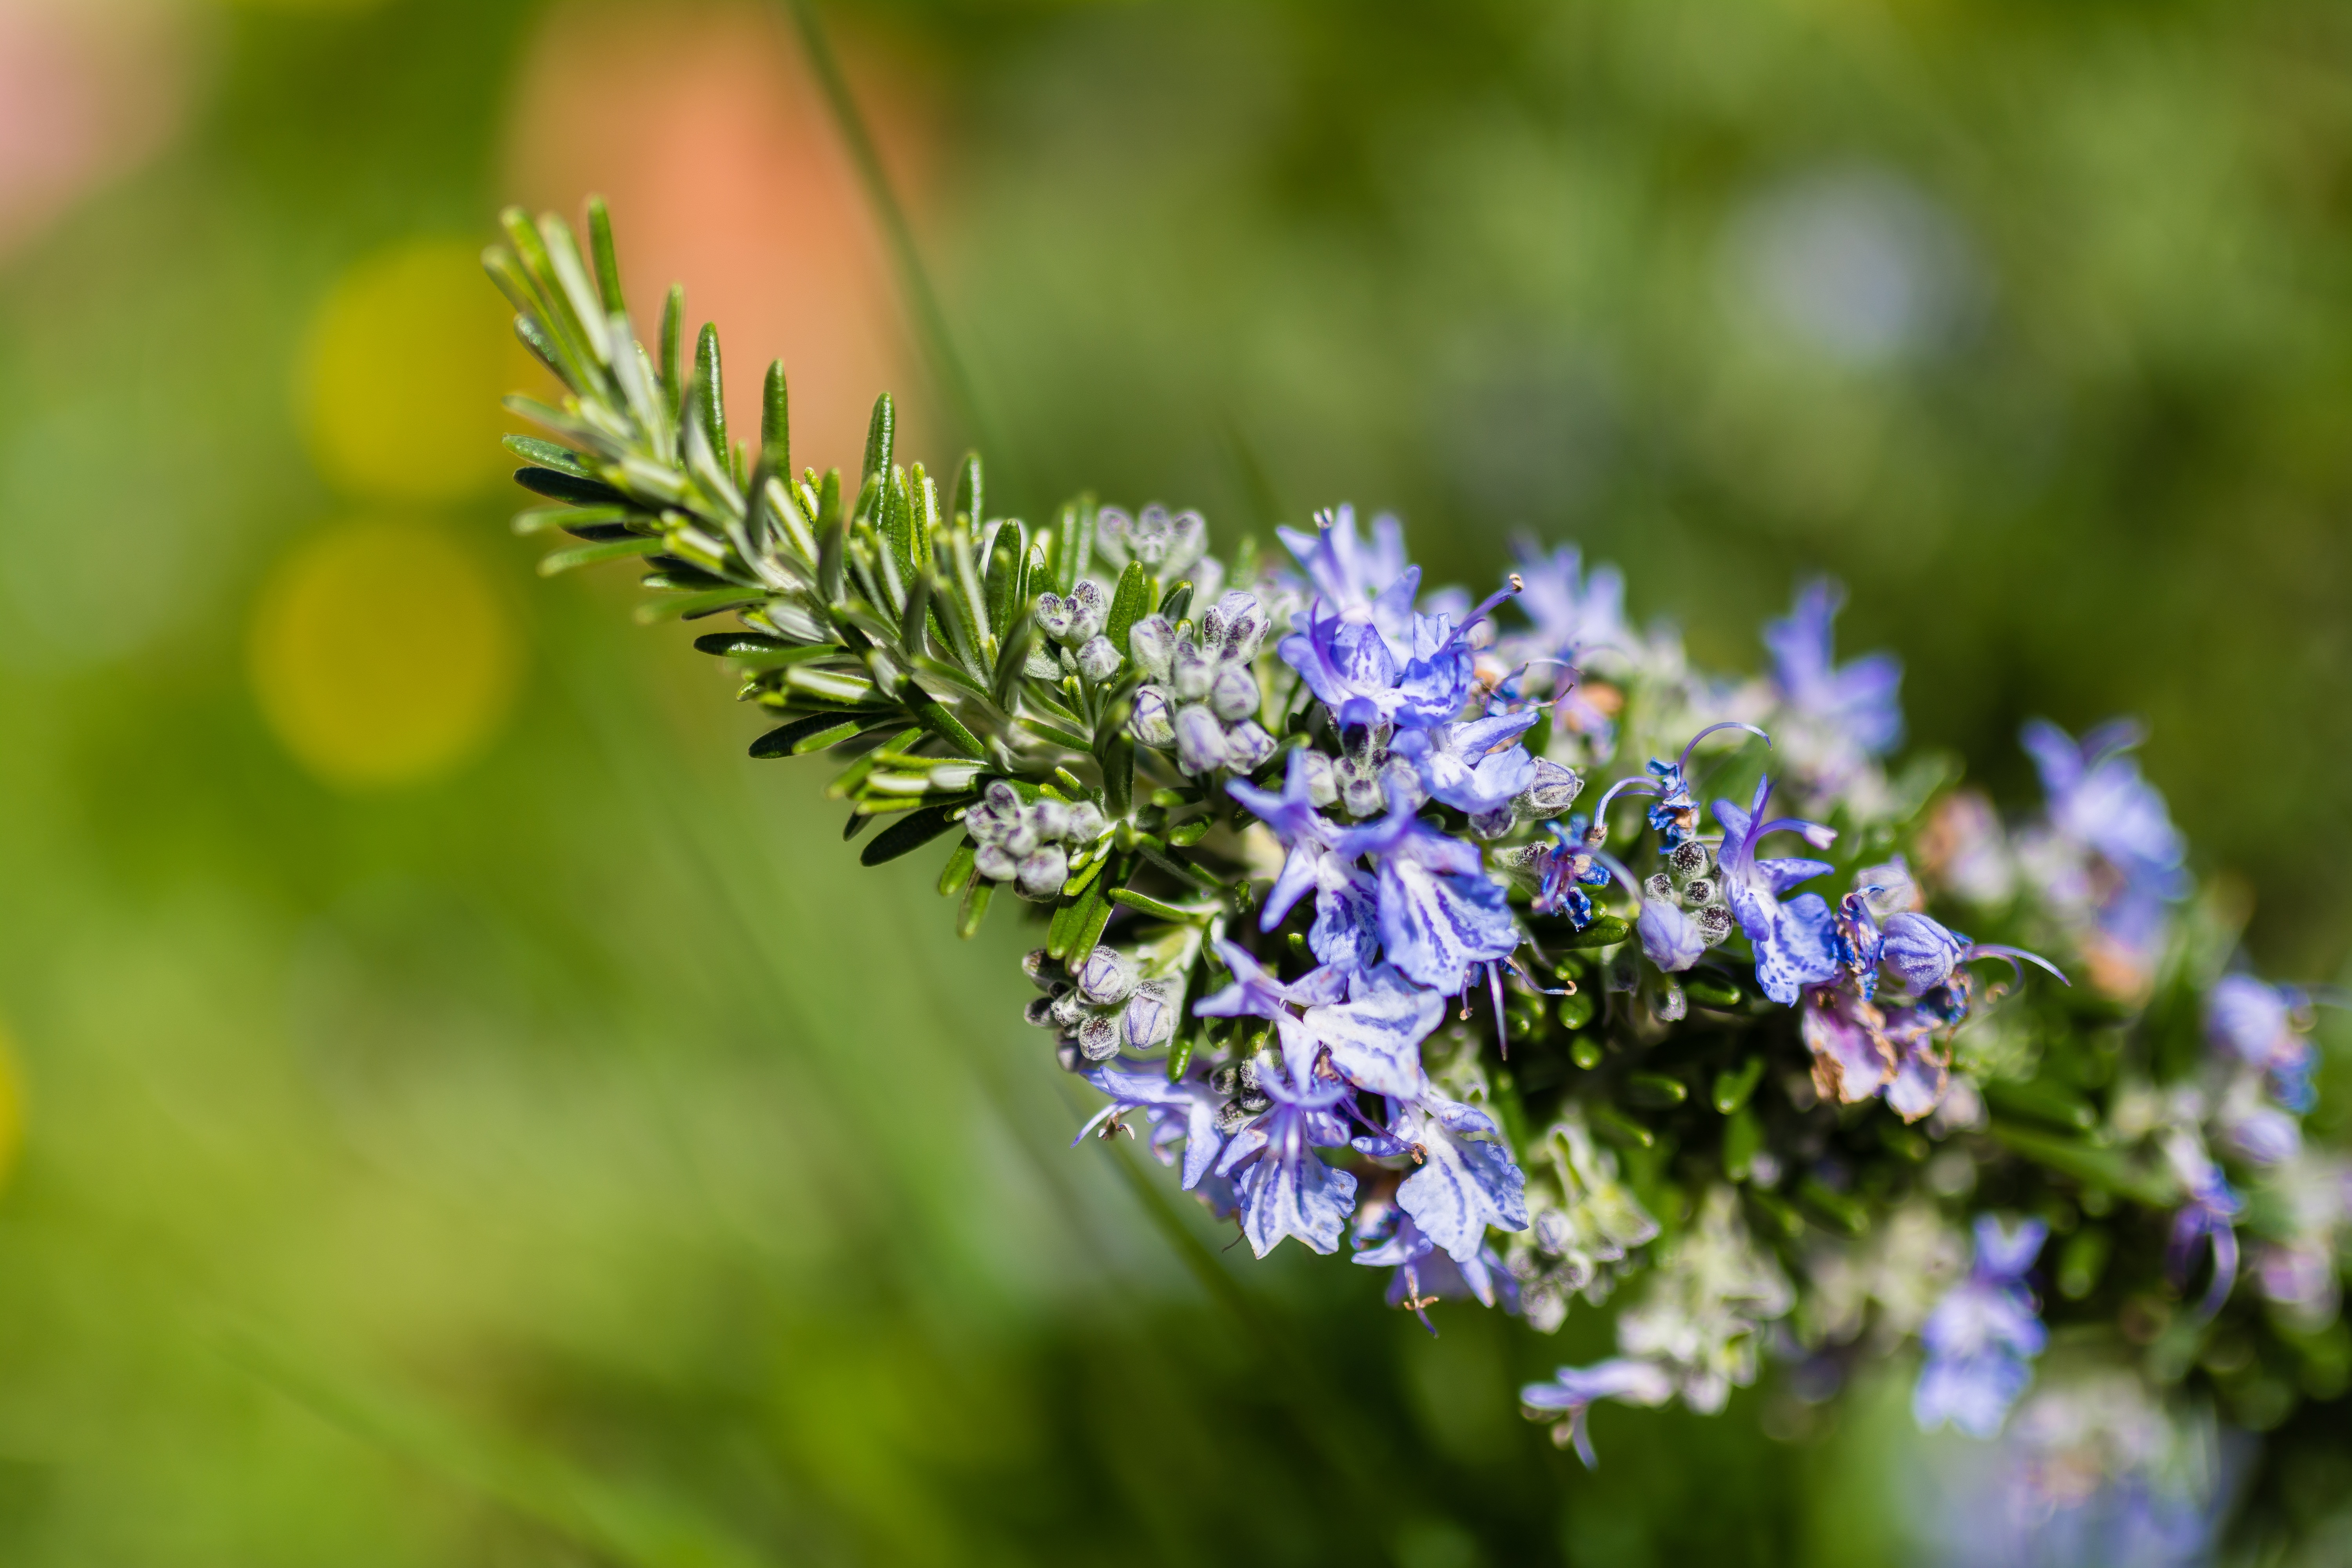
nature, grass, blossom, plant, white, meadow, leaf, flower, purple, petal, bloom, summer, floral, love, bouquet, decoration, spring, green, herb, color, natural, fresh, romantic, botany, colorful, yellow, garden, pink, flora, season, lavender, botanical, wildflower, close up, bright, beautiful, elegant, macro photography, flowering plant, land plant, english lavender